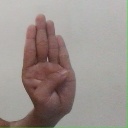
अक्षर: ब